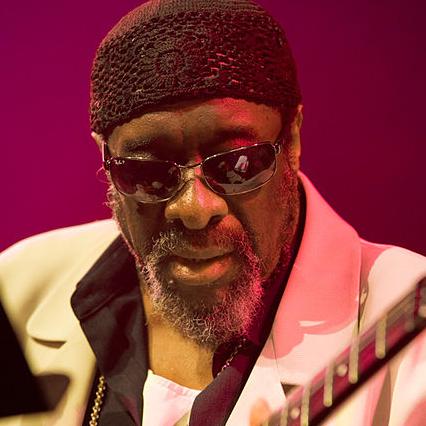
Age: 71